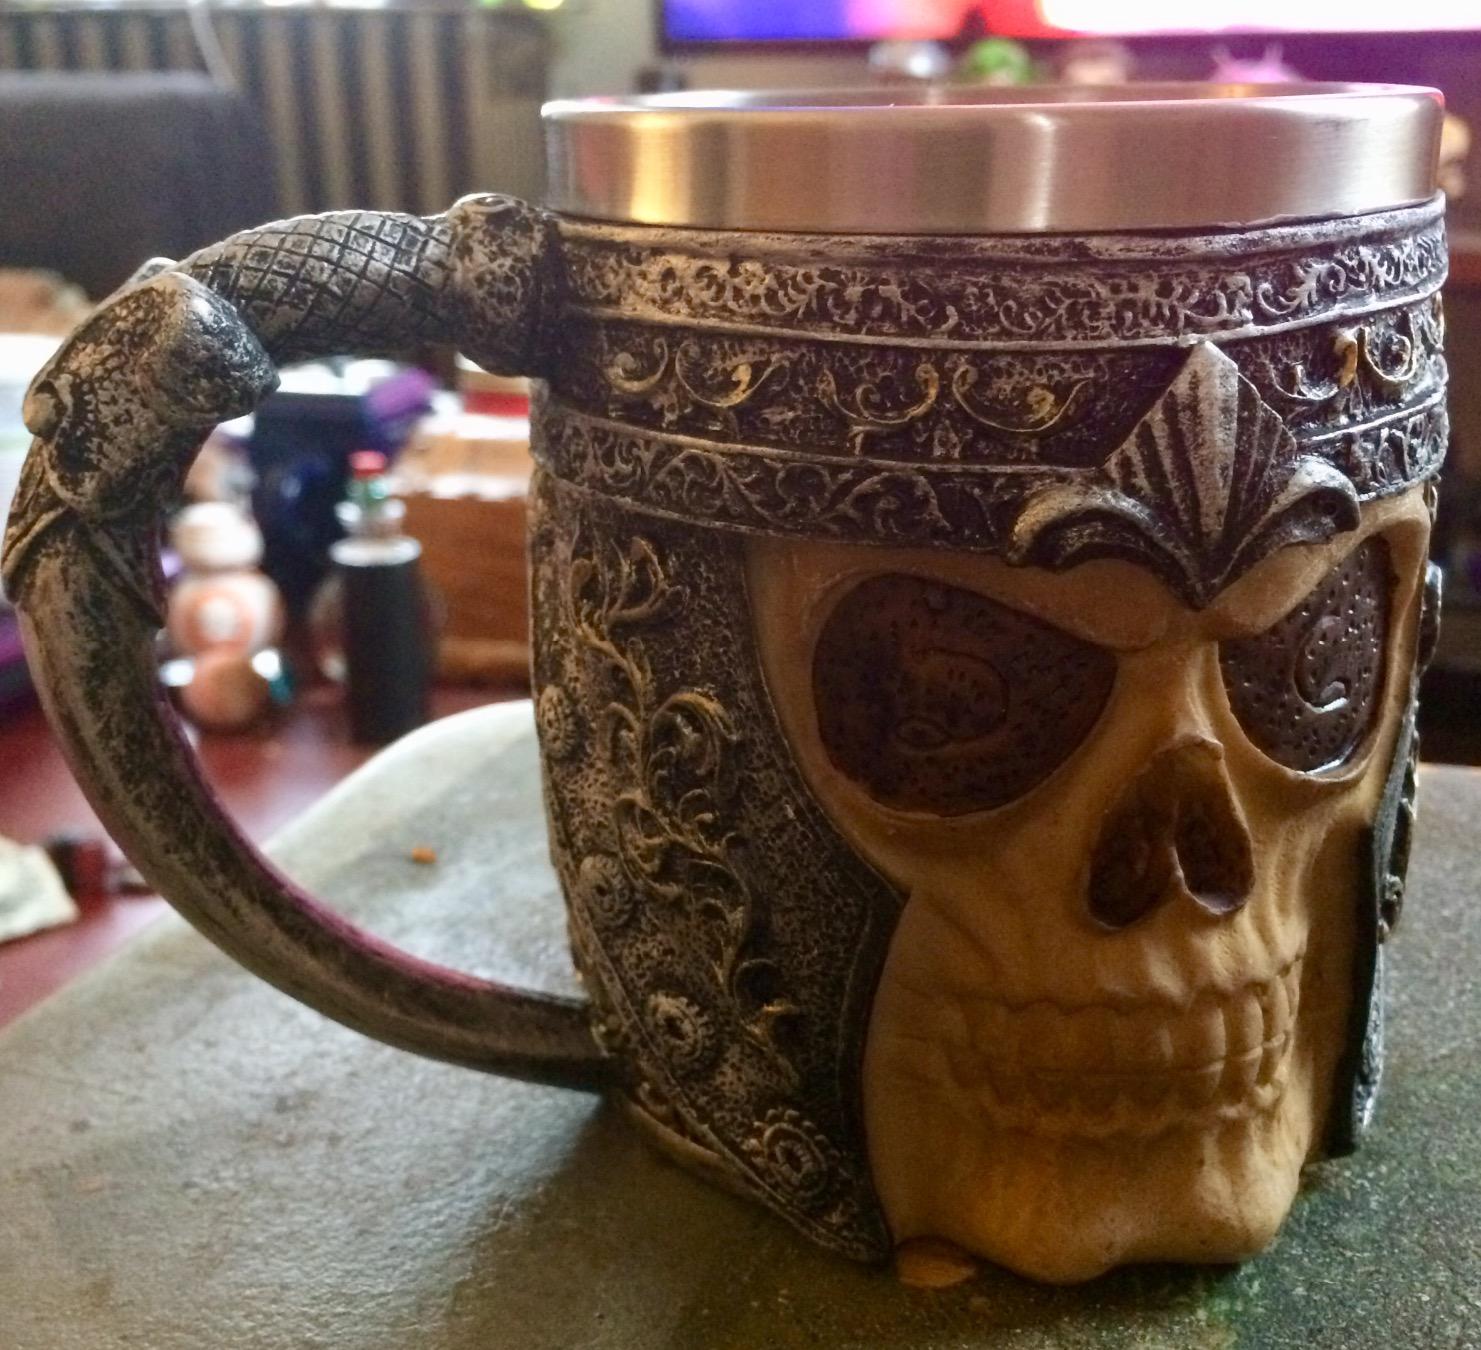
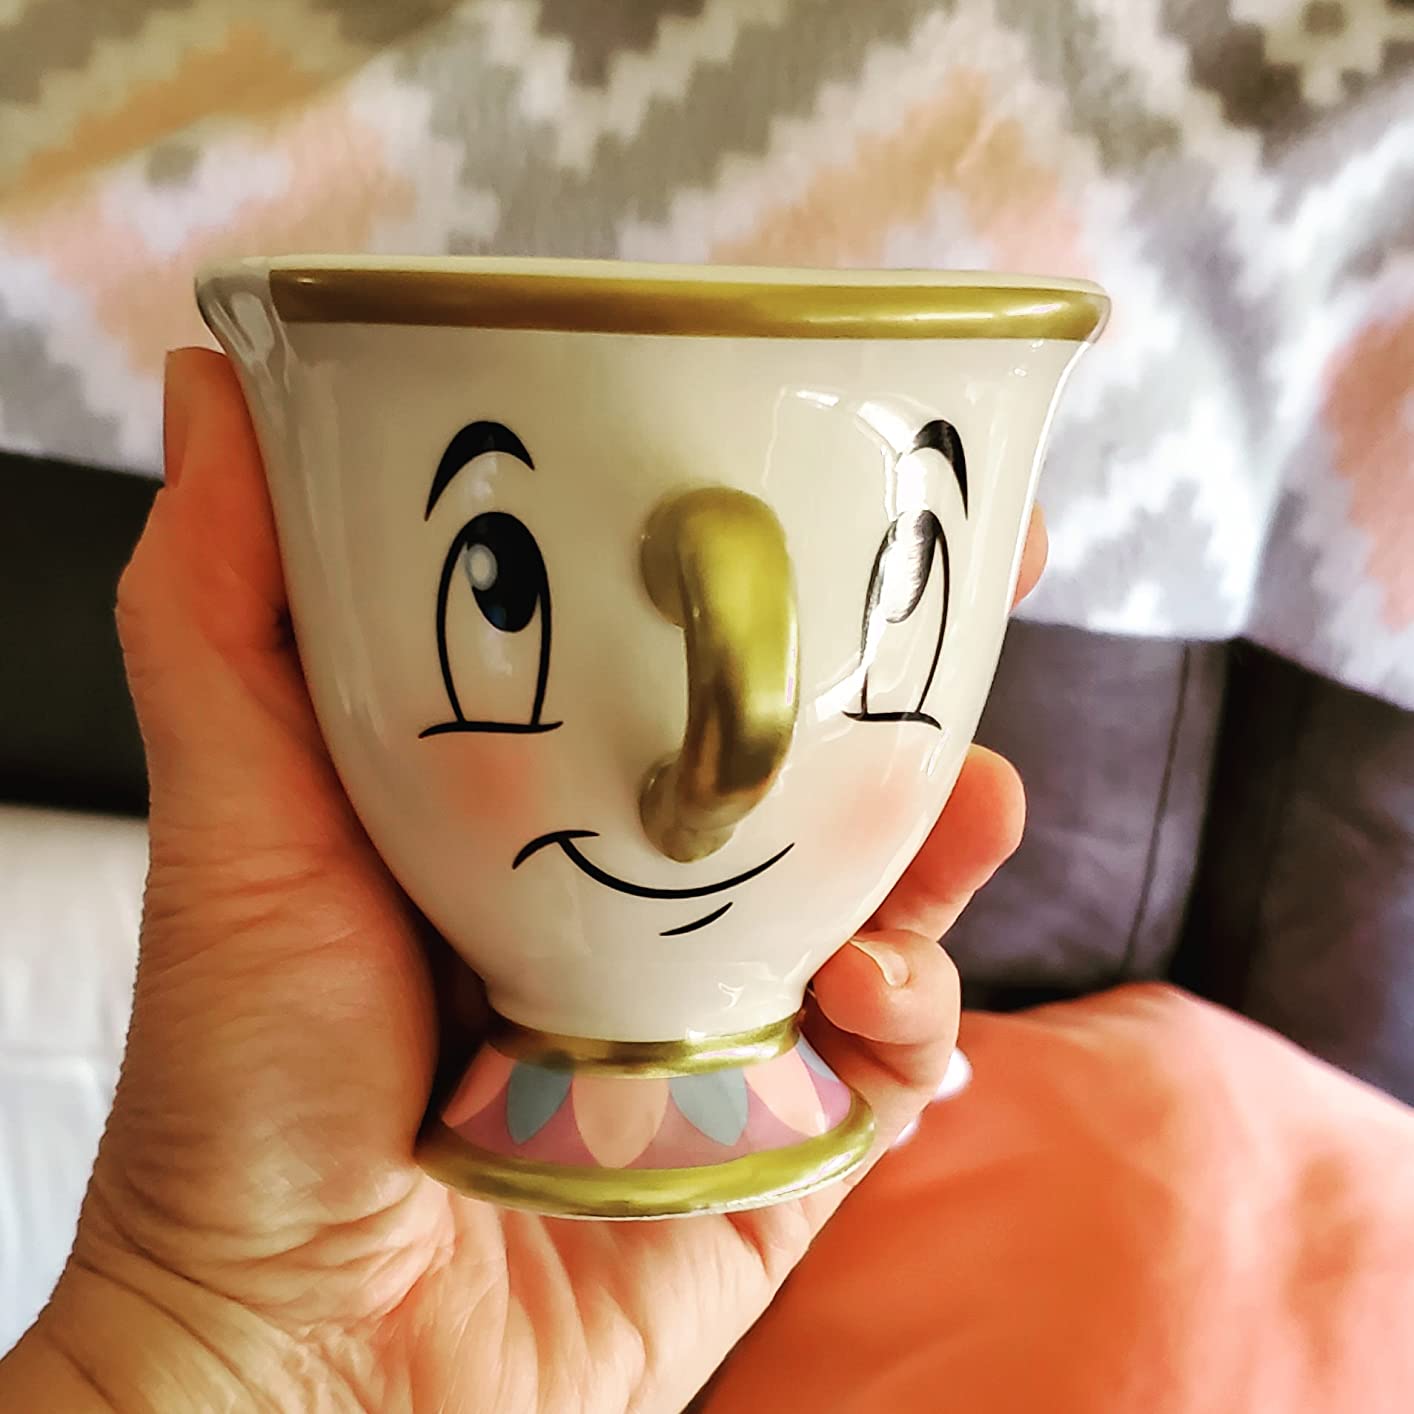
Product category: items_mug
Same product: no